Emeline Fairbanks Memorial Library

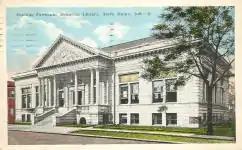

Emeline Fairbanks Memorial Library is located in Terre Haute, Indiana. It was built in 1906 by the Modern Construction Company of Terre Haute. The building is in the Beaux Arts architectural style.